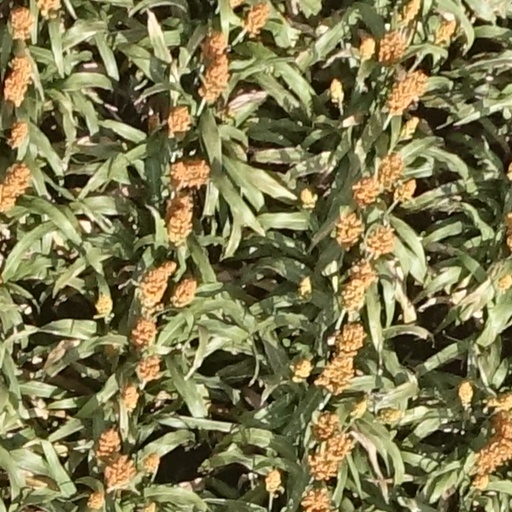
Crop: sorghum